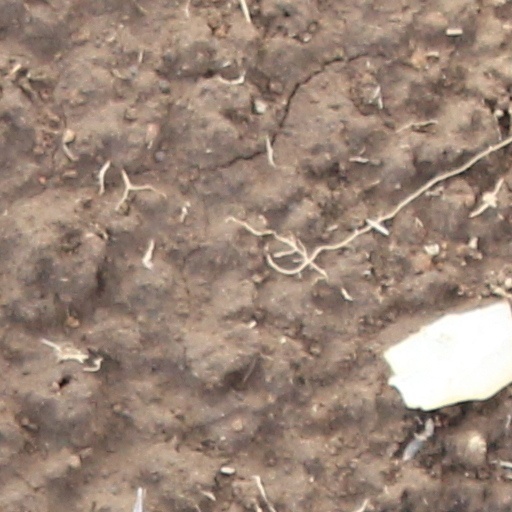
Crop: wheat